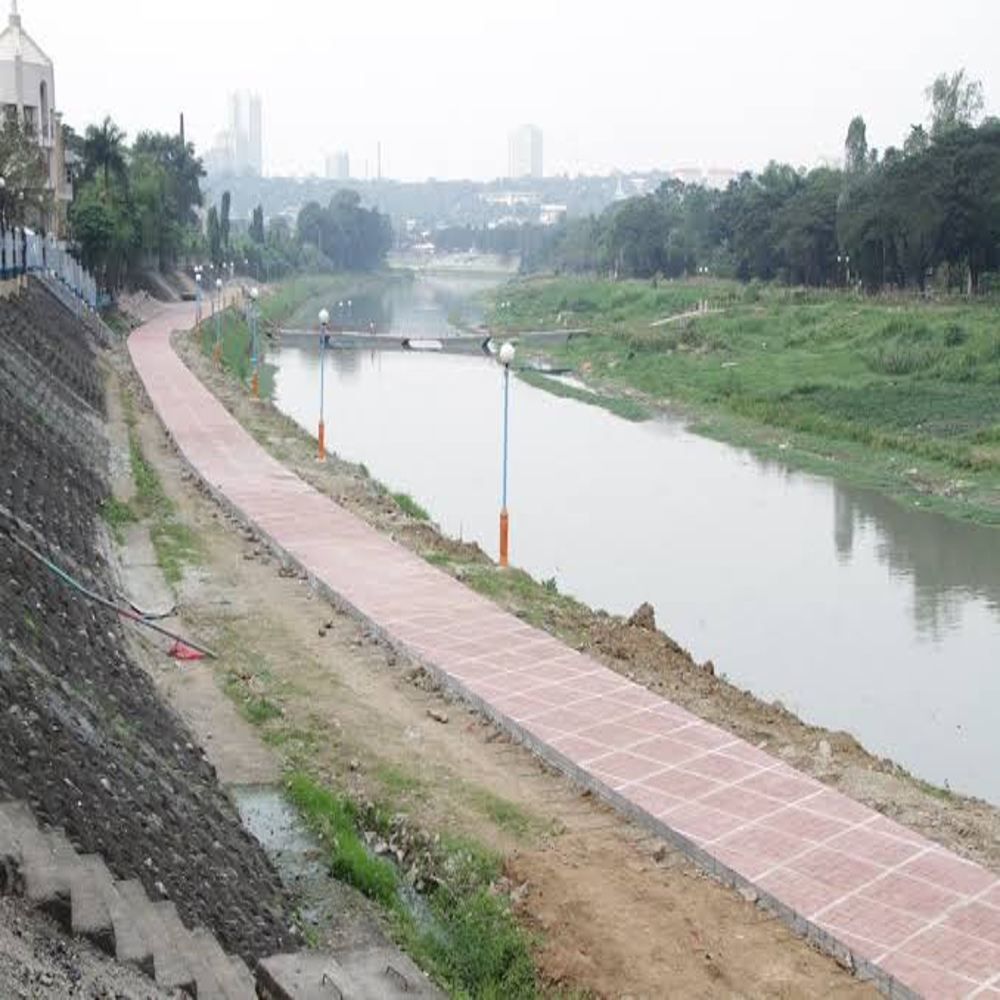
Body of water present: yes
Land polluted: no
Water polluted: no
Pollution percentage: 0%